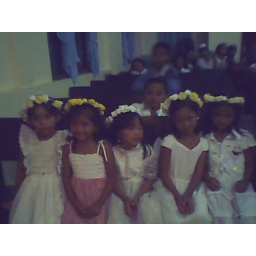
children in white dresses oops the other one is in pink